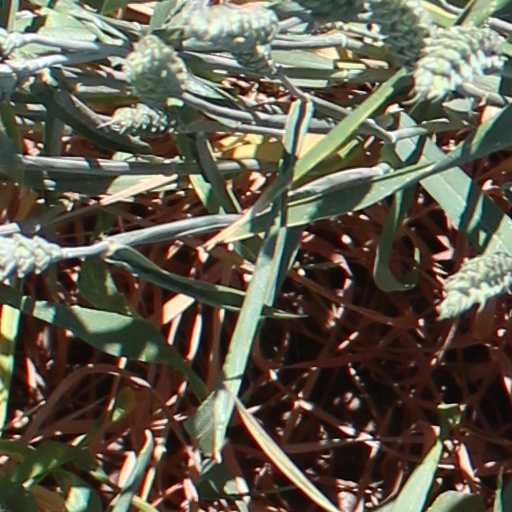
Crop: wheat